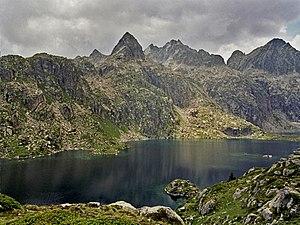
Le site de Saboredo est un cirque lacustre des Pyrénées situé sur le versant nord du Parc national d'Aigüestortes en Espagne. Ce site correspond à la source principale de la Garonne.